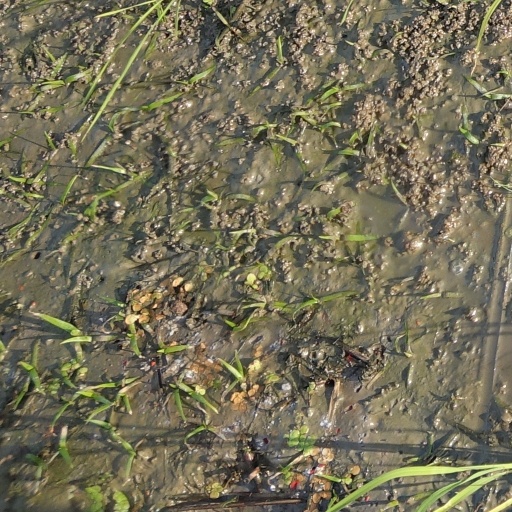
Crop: rice